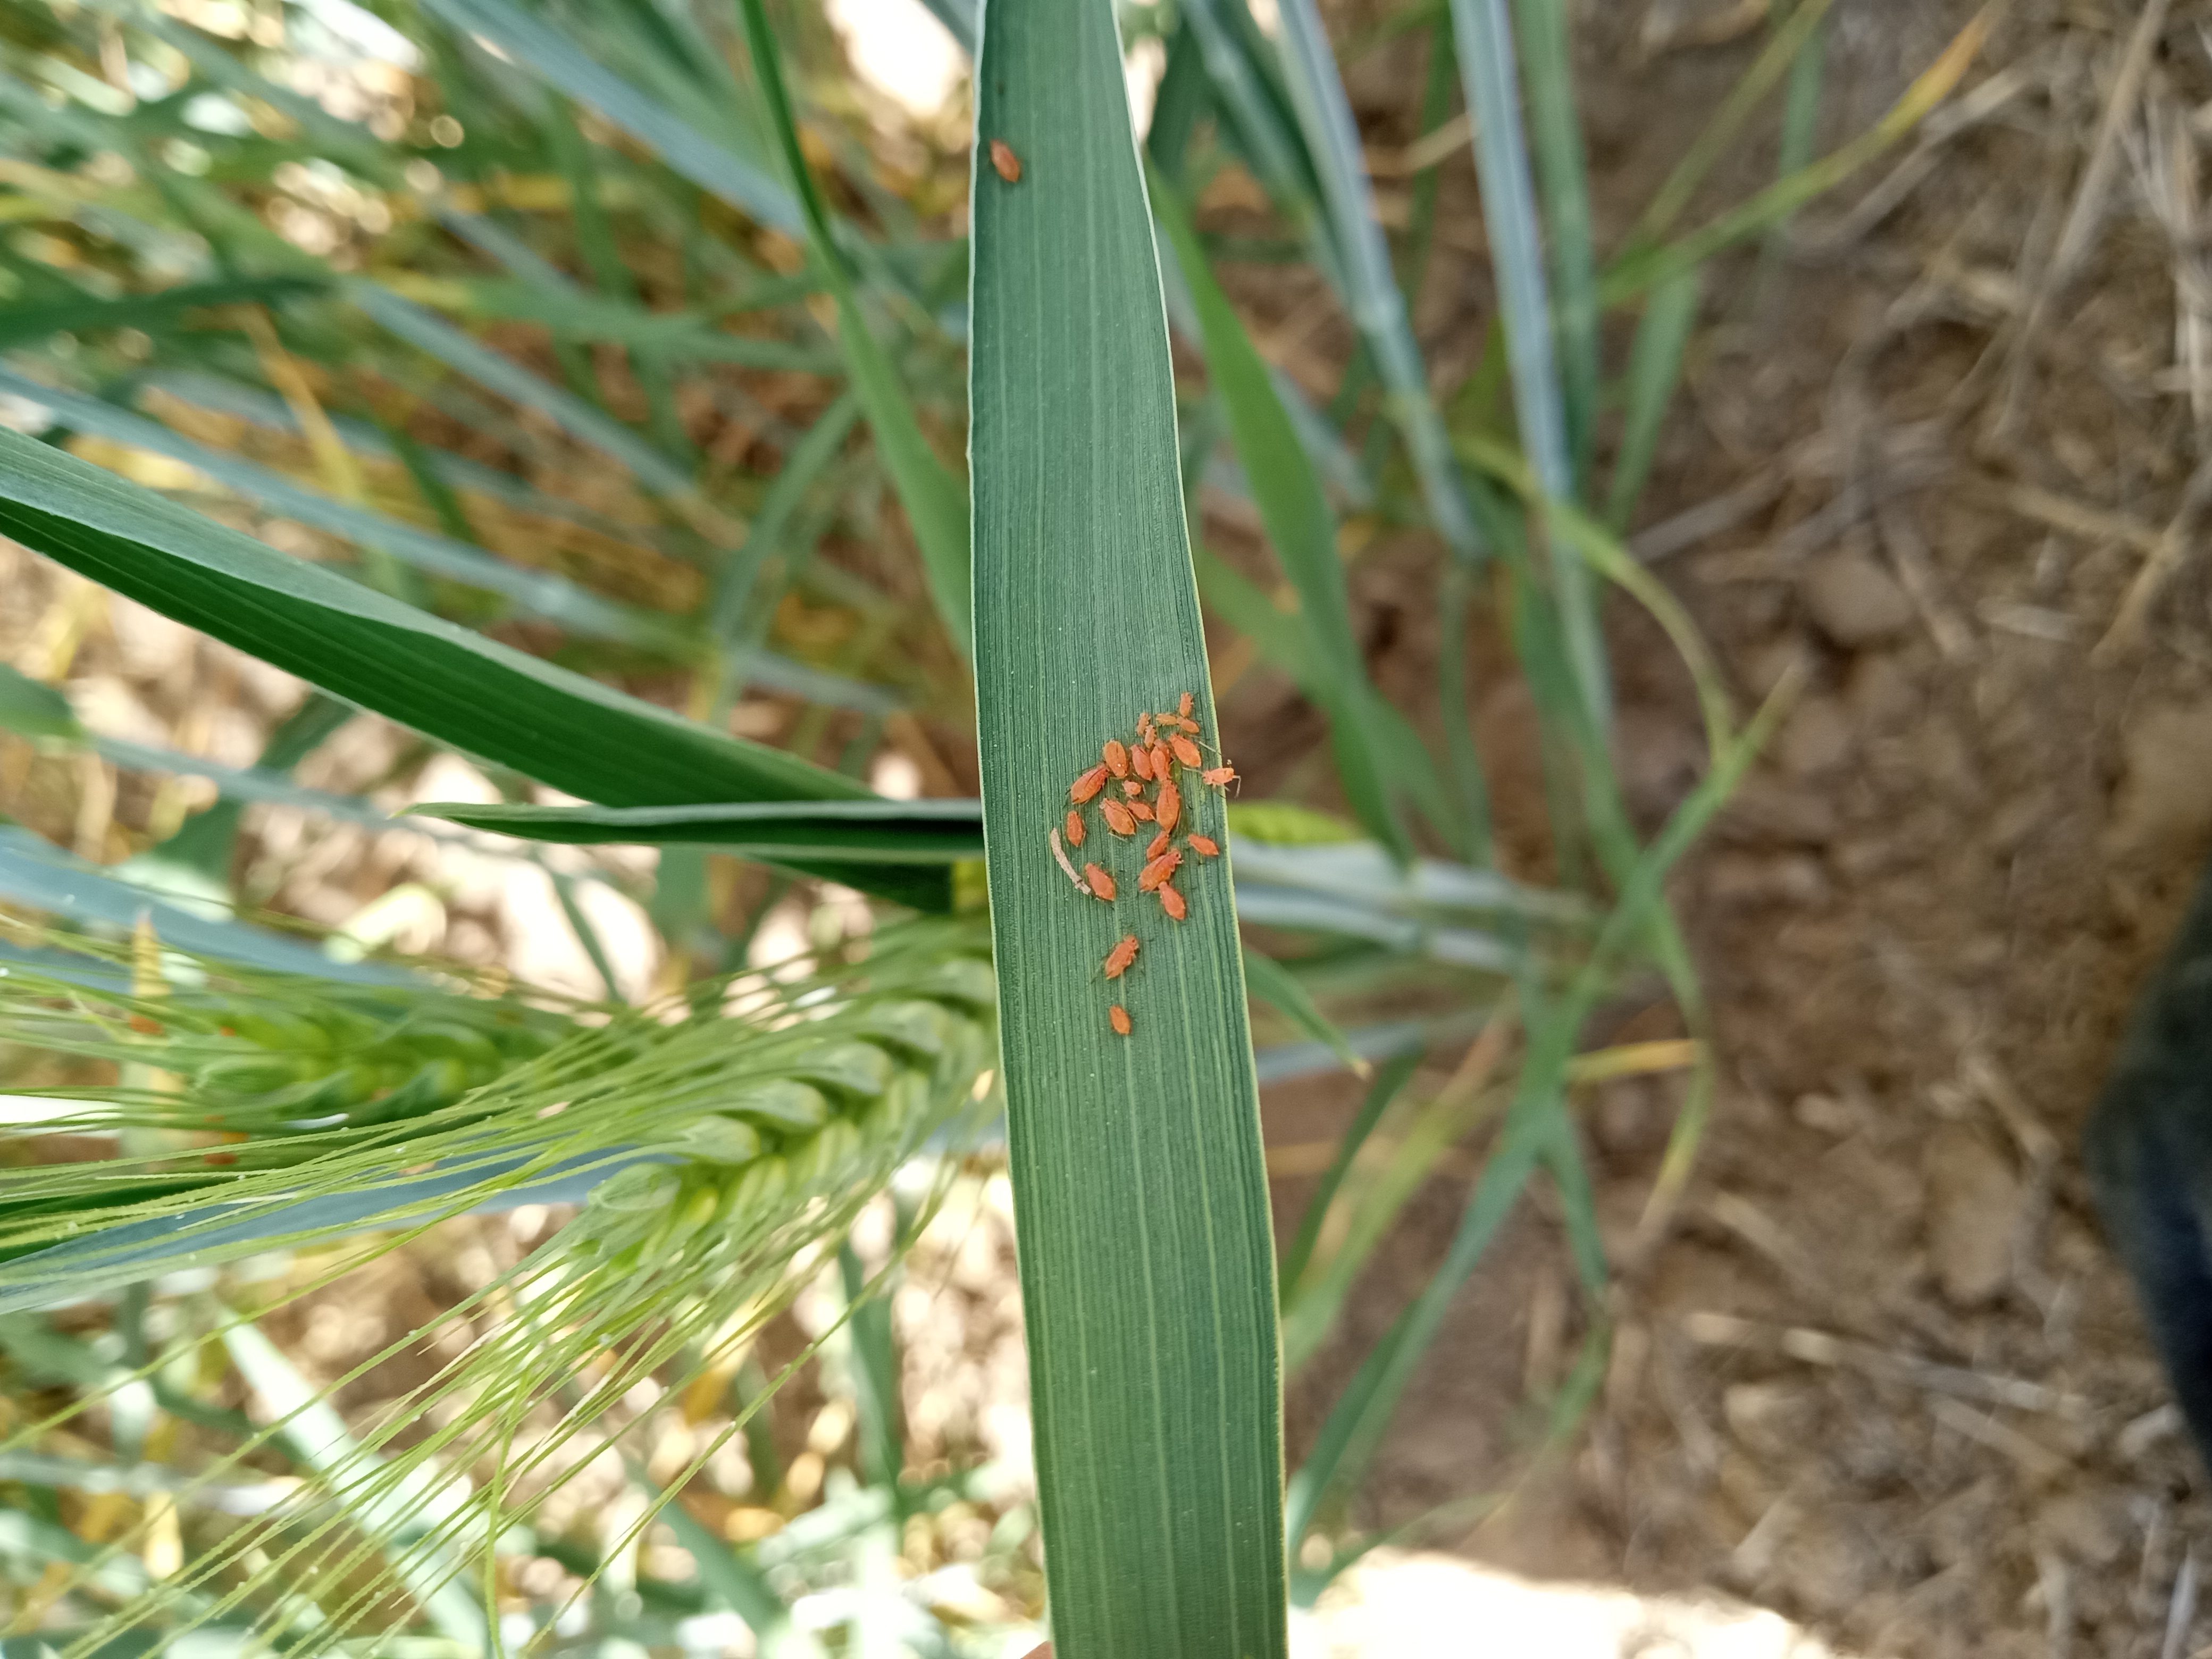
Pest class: english_grain_aphid